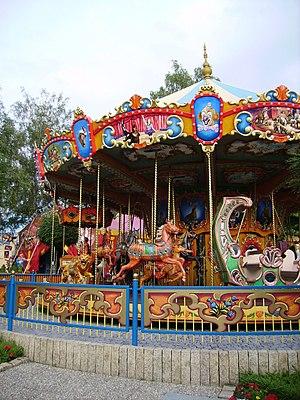
Freizeit-Land Geiselwind est un parc d'attractions situé à Geiselwind en Bavière, à 3 kilomètres entre Nuremberg et Wurtzbourg. Le parc comporte également un parc animalier et un petit musée de la vie agricole.